Fountains of Wayne

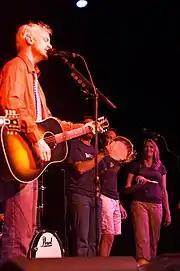
The band playing acoustic in July 2009

In 2009, the band released "No Better Place: Live In Chicago", a live concert DVD which included newly recorded acoustic songs. Also that year, they played a short run of full-band acoustic shows where they showcased songs from their forthcoming album.